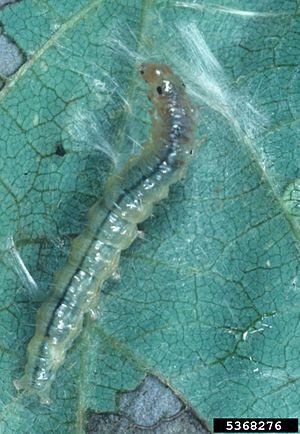
Omiodes indicata est une espèce d'insectes de l'ordre des lépidoptères, de la famille des Crambidae.